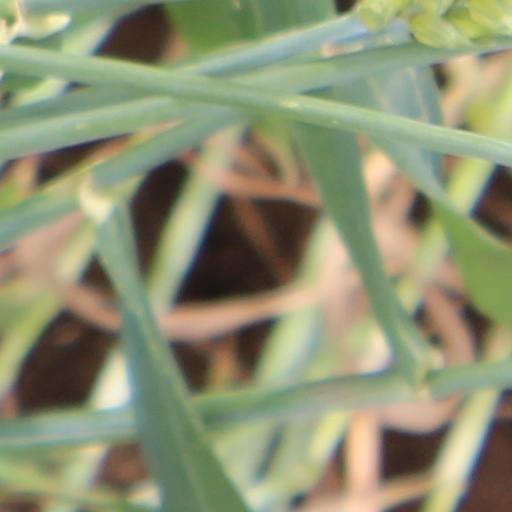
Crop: wheat